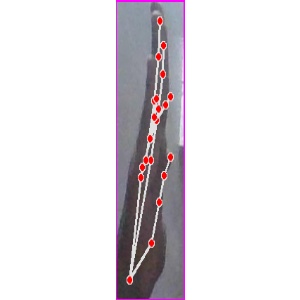
अक्षर: द